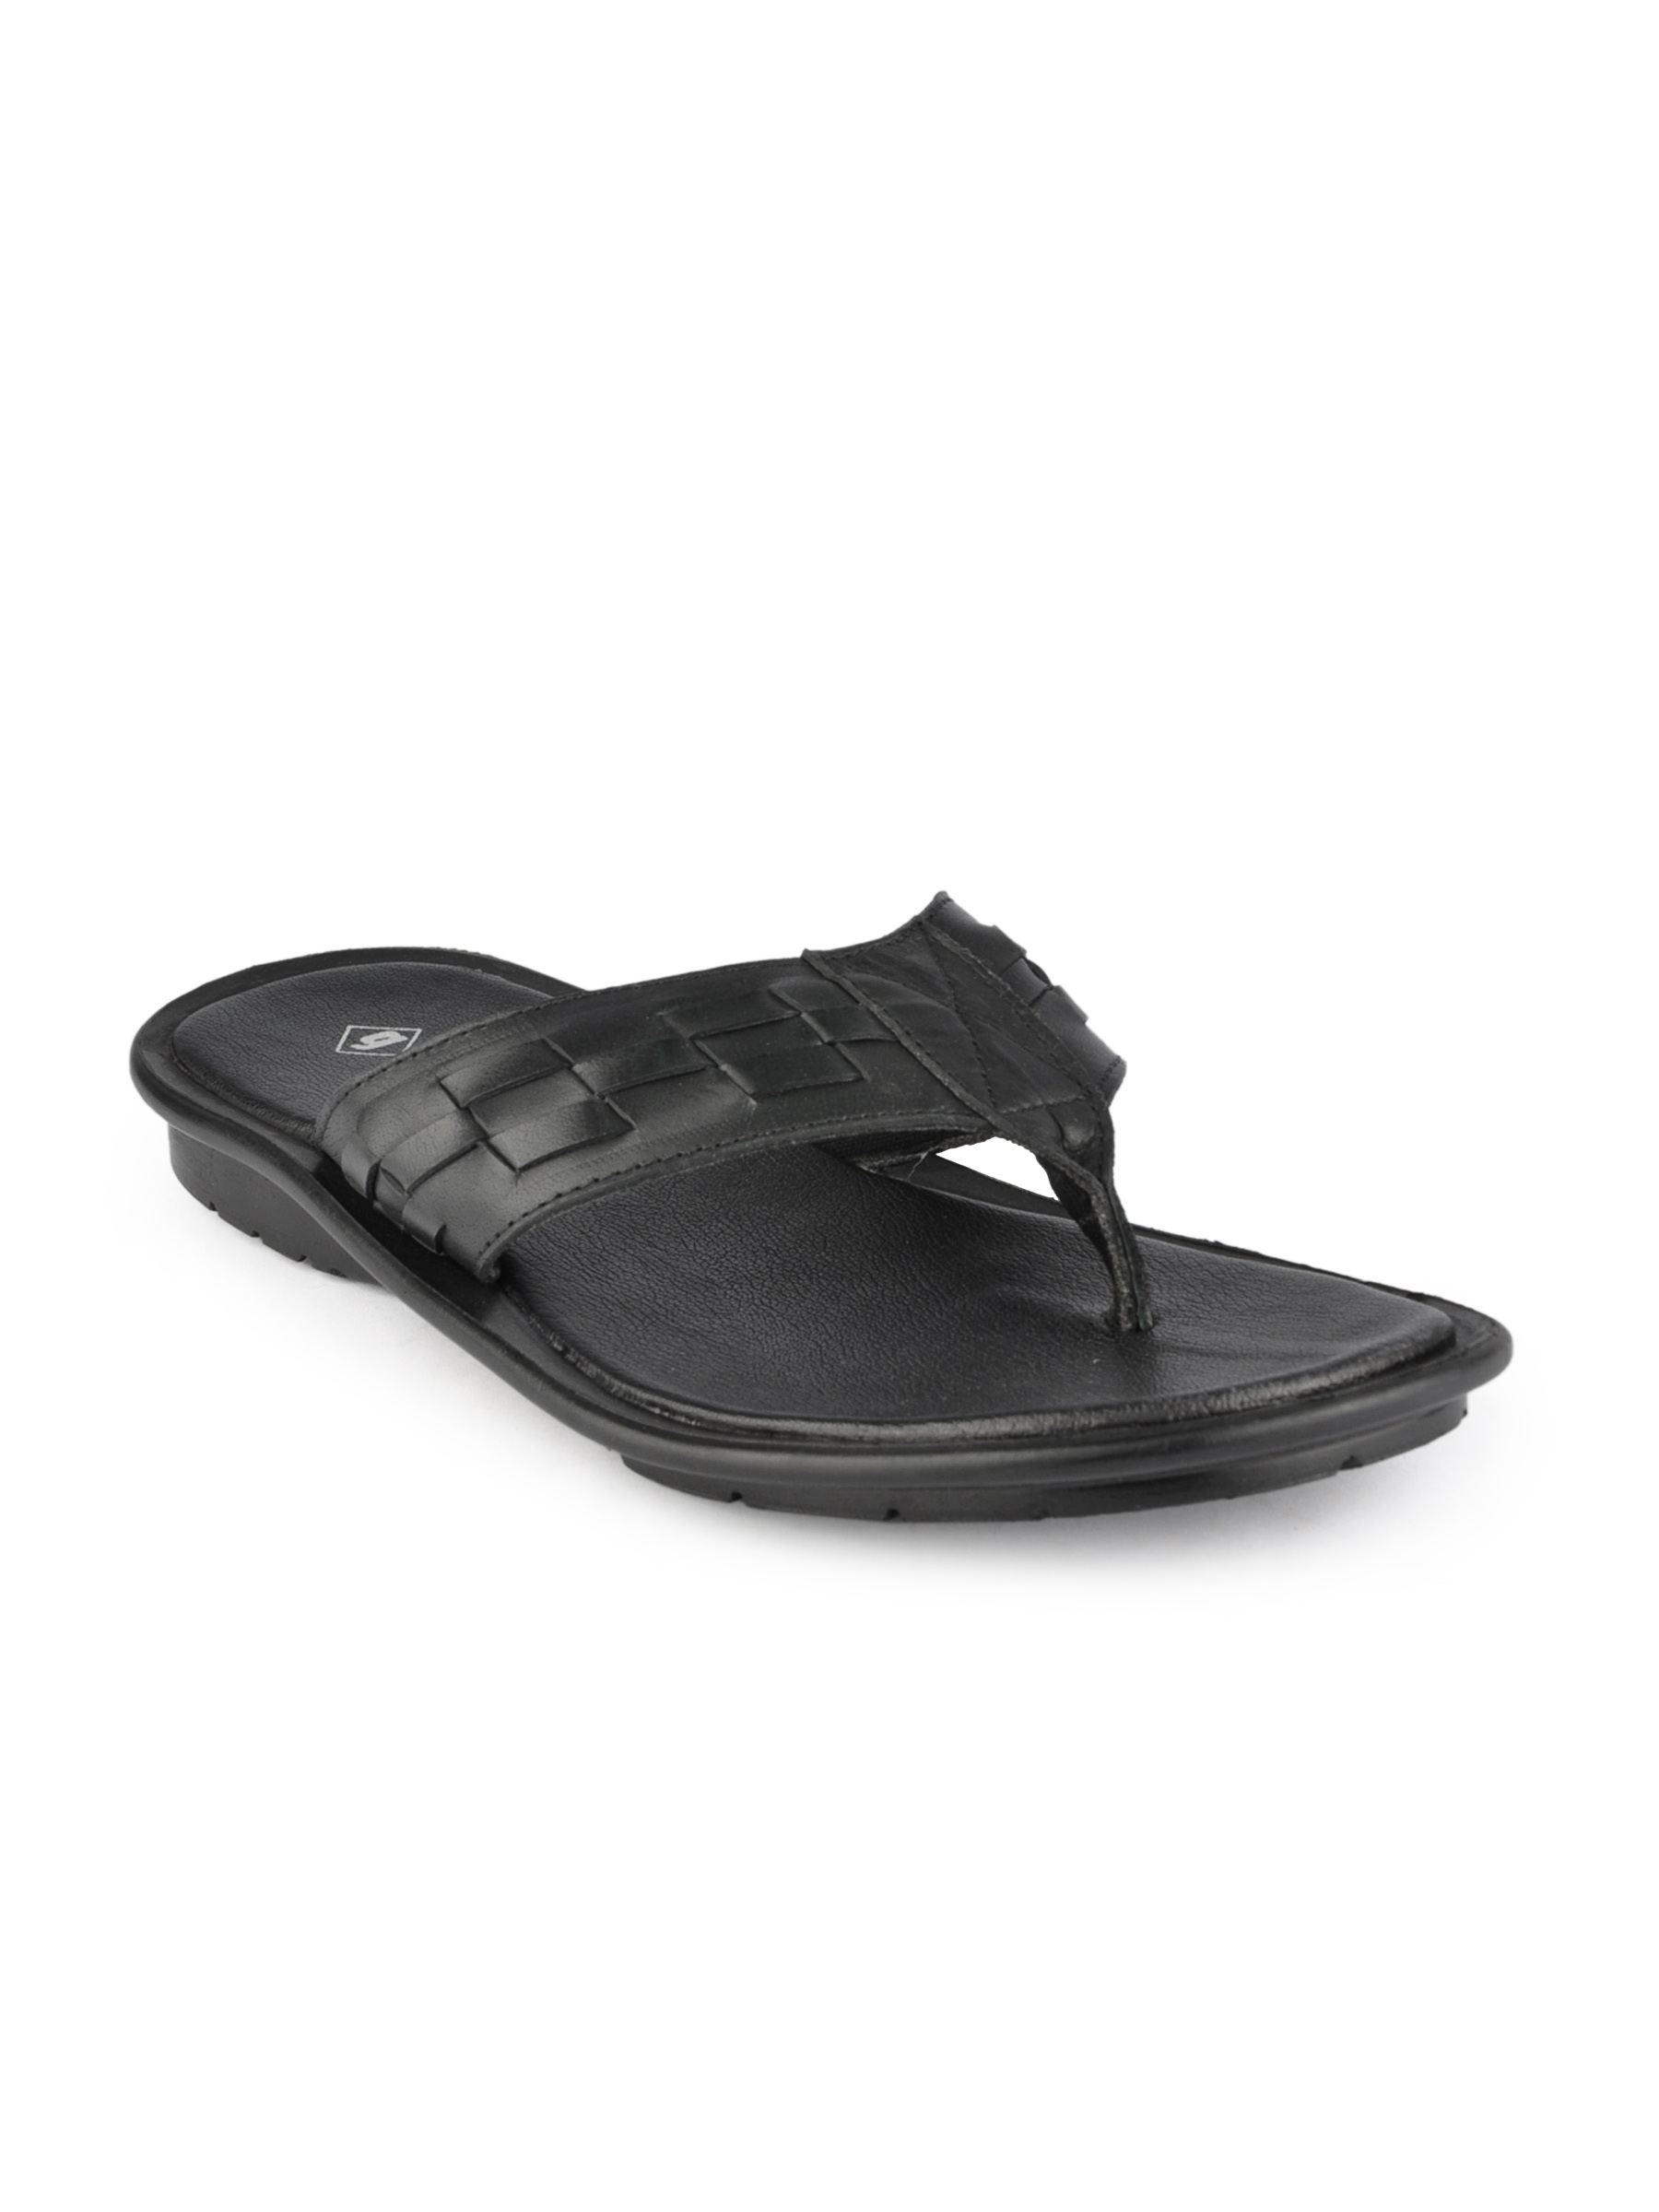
Ganuchi Men Black Sandal
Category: Footwear / Sandal / Sandals
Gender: Men
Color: Black
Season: Fall 2012
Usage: Casual